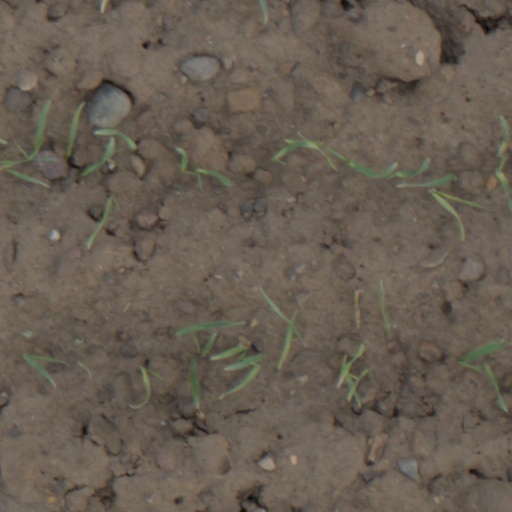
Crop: wheat